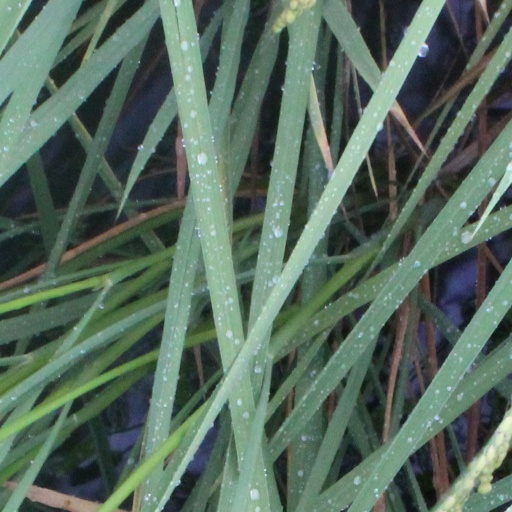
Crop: rice